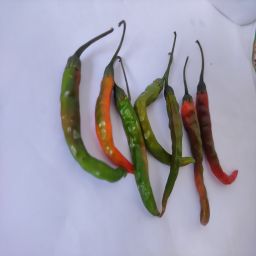
Crop: Chile Pepper
Quality: Old